The Spinning Ball (1919 film)

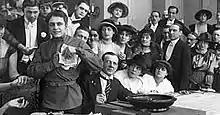
Scene from a film

The Spinning Ball (German: Die rollende Kugel) is a 1919 German silent drama film directed by Rudolf Biebrach and starring Ernst Hofmann, Olga Limburg and Martha Angerstein-Licho. It is an adaptation of the 1866 novel "The Gambler" by Fyodor Dostoevsky.